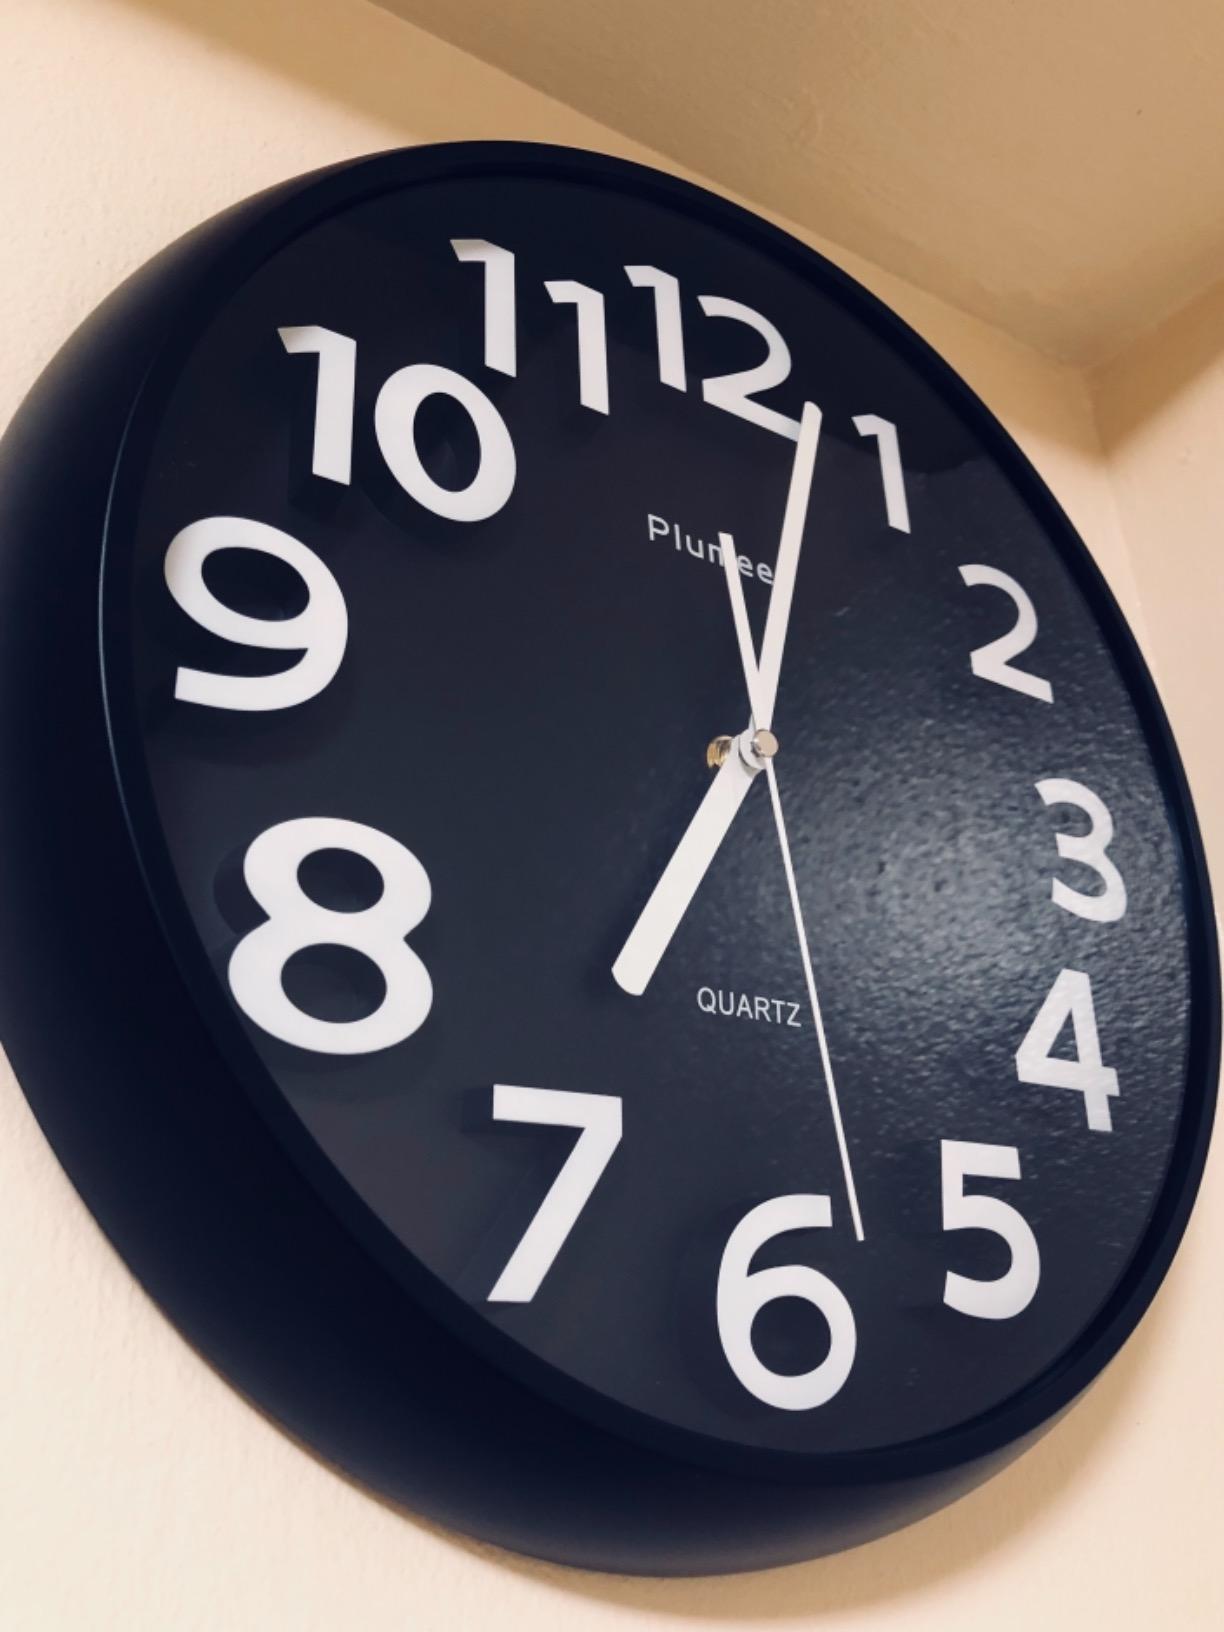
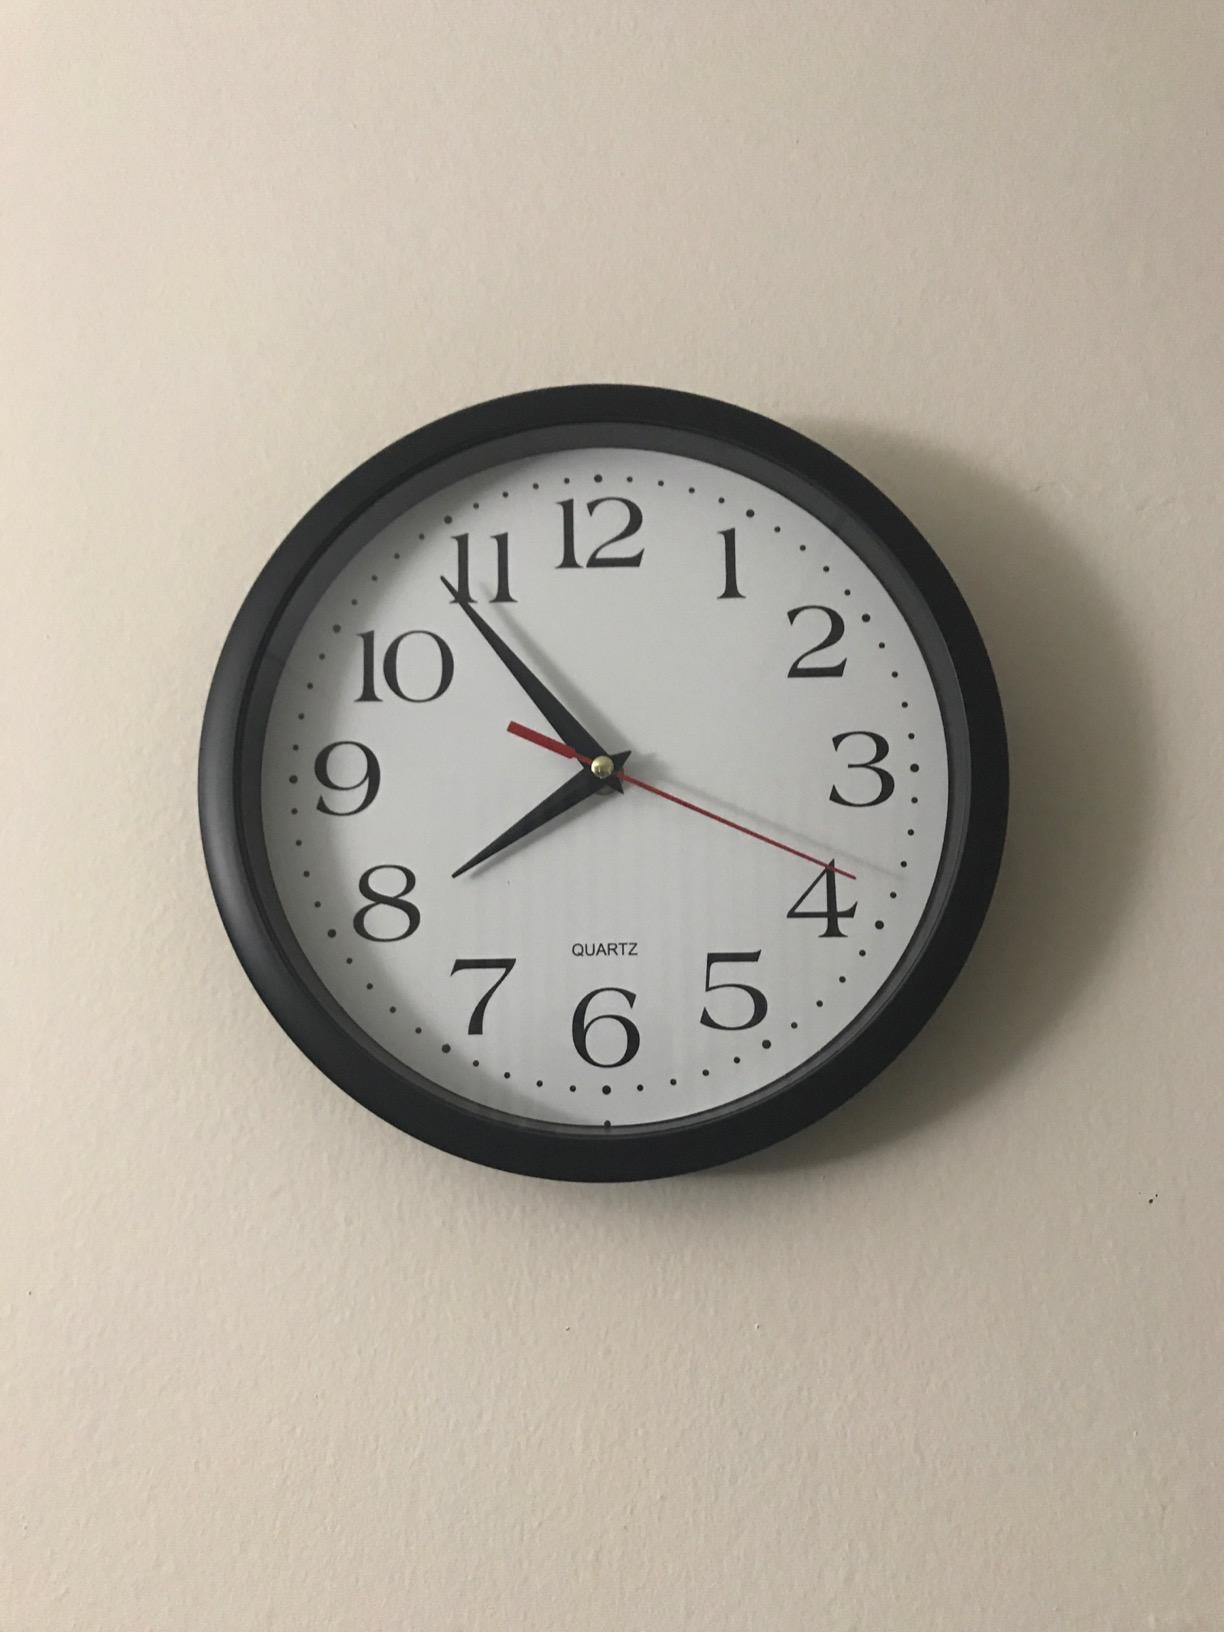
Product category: clock
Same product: no